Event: Nepal Earthquake
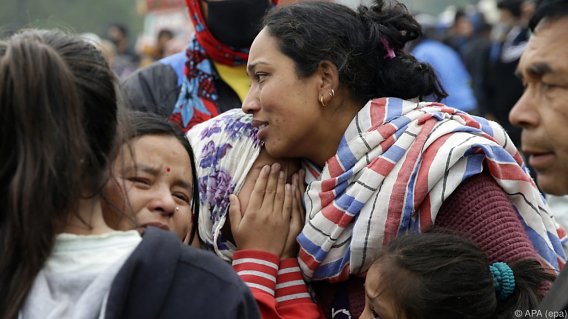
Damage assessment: no_damage